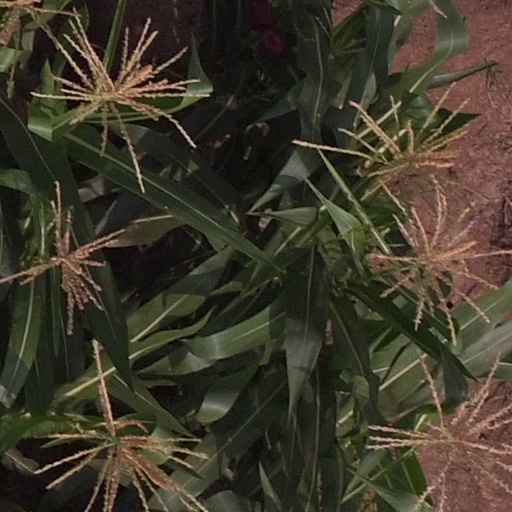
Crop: maize; corn